Robert Kempiński

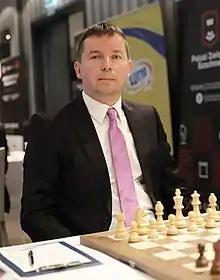
Kempiński in 2021

Robert Kempiński (born 11 July 1977) is a Polish chess Grandmaster. He is a two-time Polish Chess Champion.